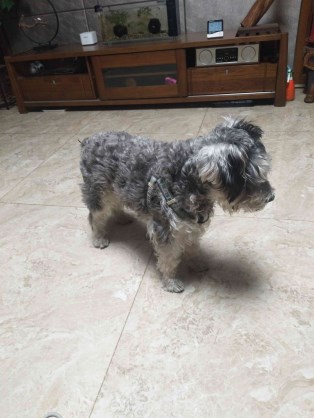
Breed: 2342-n000102-miniature_schnauzer